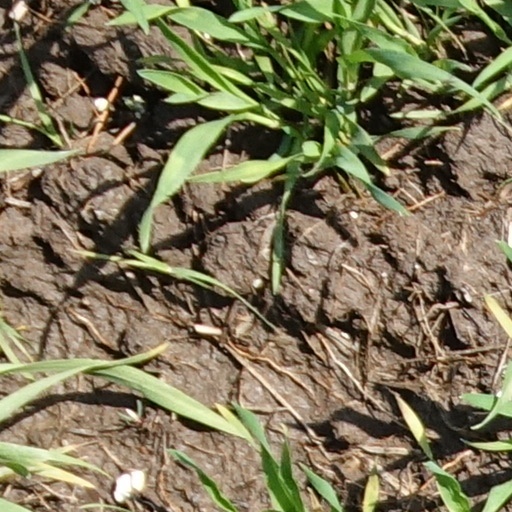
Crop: wheat